Dead Can Dance

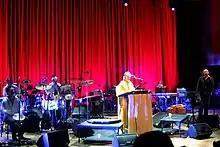
Dead Can Dance, 2005: Gerrard at centre right; Perry at extreme right

Dead Can Dance reunited in 2005 and released limited-edition recordings of thirteen shows from its European tour and eight recordings from the subsequent North American tour, as well as a compilation titled "Selections from Europe 2005". These concerts were recorded and released on The Show record label. In 2005, the song "Nierika" became part of the opening titles for Mexican television station TV Azteca's soap opera "La Chacala".